26th (Service) Battalion, Royal Fusiliers (Bankers)

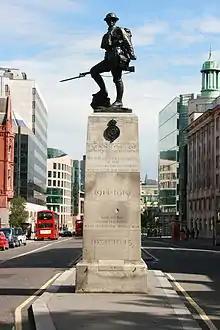
Royal Fusiliers War Memorial on High Holborn.

When 41st Division arrived on the Western Front the BEF was preparing for that summer's 'Big Push', the Battle of the Somme, which began on 1 July. On 23 August 26th RF entrained for Pont-Remy, where it undertook three weeks' special training at Vauchelles near Abbeville and then at Bécordel before being called upon to participate in the offensive. The training included operating in a wood similar to the notorious Delville Wood on the Somme. On the afternoon of 14 September the brigade was guided to trenches north-east of Delville Wood, where orders were issued for an attack next day (the Battle of Flers-Courcelette). 124th Brigade on the division's right formed up during the night, with 21st KRRC (left) and 10th Queen's (right) in eight waves, the leading waves in No man's land, the others stretching back to 'Brown Trench'. They were supported by 26th and 32nd RF respectively, drawn up behind them in four waves between 'Green Trench' and 'Inner Trench'. 26th RF's four lines comprised A, B, C and D Companies in succession. The division had four objectives and the brigade was intended to take them in succession with the battalions in this formation, until they were beyond the village of Gueudecourt. For this its first attack, 41st Division had support from tanks, also making their first ever appearance on a battlefield. Ten Mark I tanks of D Company, Heavy Section, Machine Gun Corps, were assigned to the division, formed up behind the infantry.